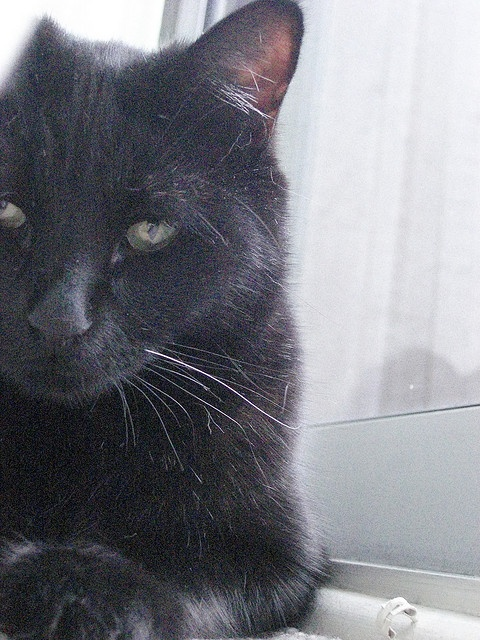
A black cat is sitting and looks sad.
A cat is laying near a window as it stares straight ahead.
A sleepy looking black cat perches on a window sill
A black cat is lying down, with part of its body being reflected in the glass surface to its left.
A black cat laying on top of a window sill.